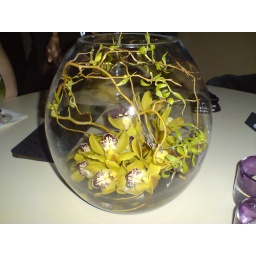
Pssion flowers inside an interesting vase @ some weird posh bar in Brighton